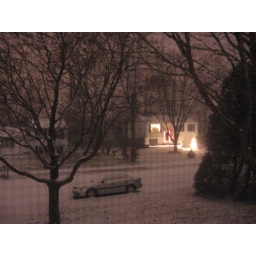
Out my bedroom window in Rochester. It actually looks pretty!